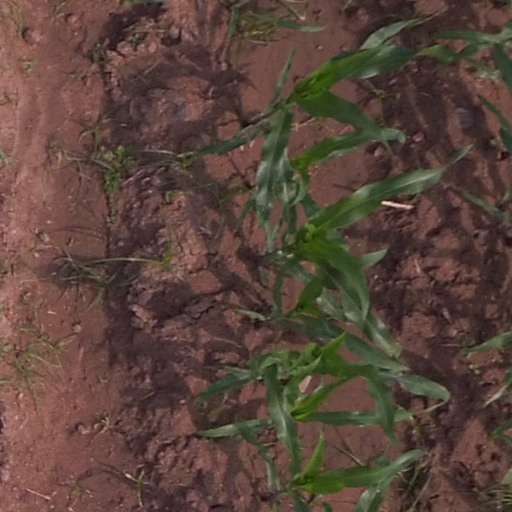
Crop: maize; corn